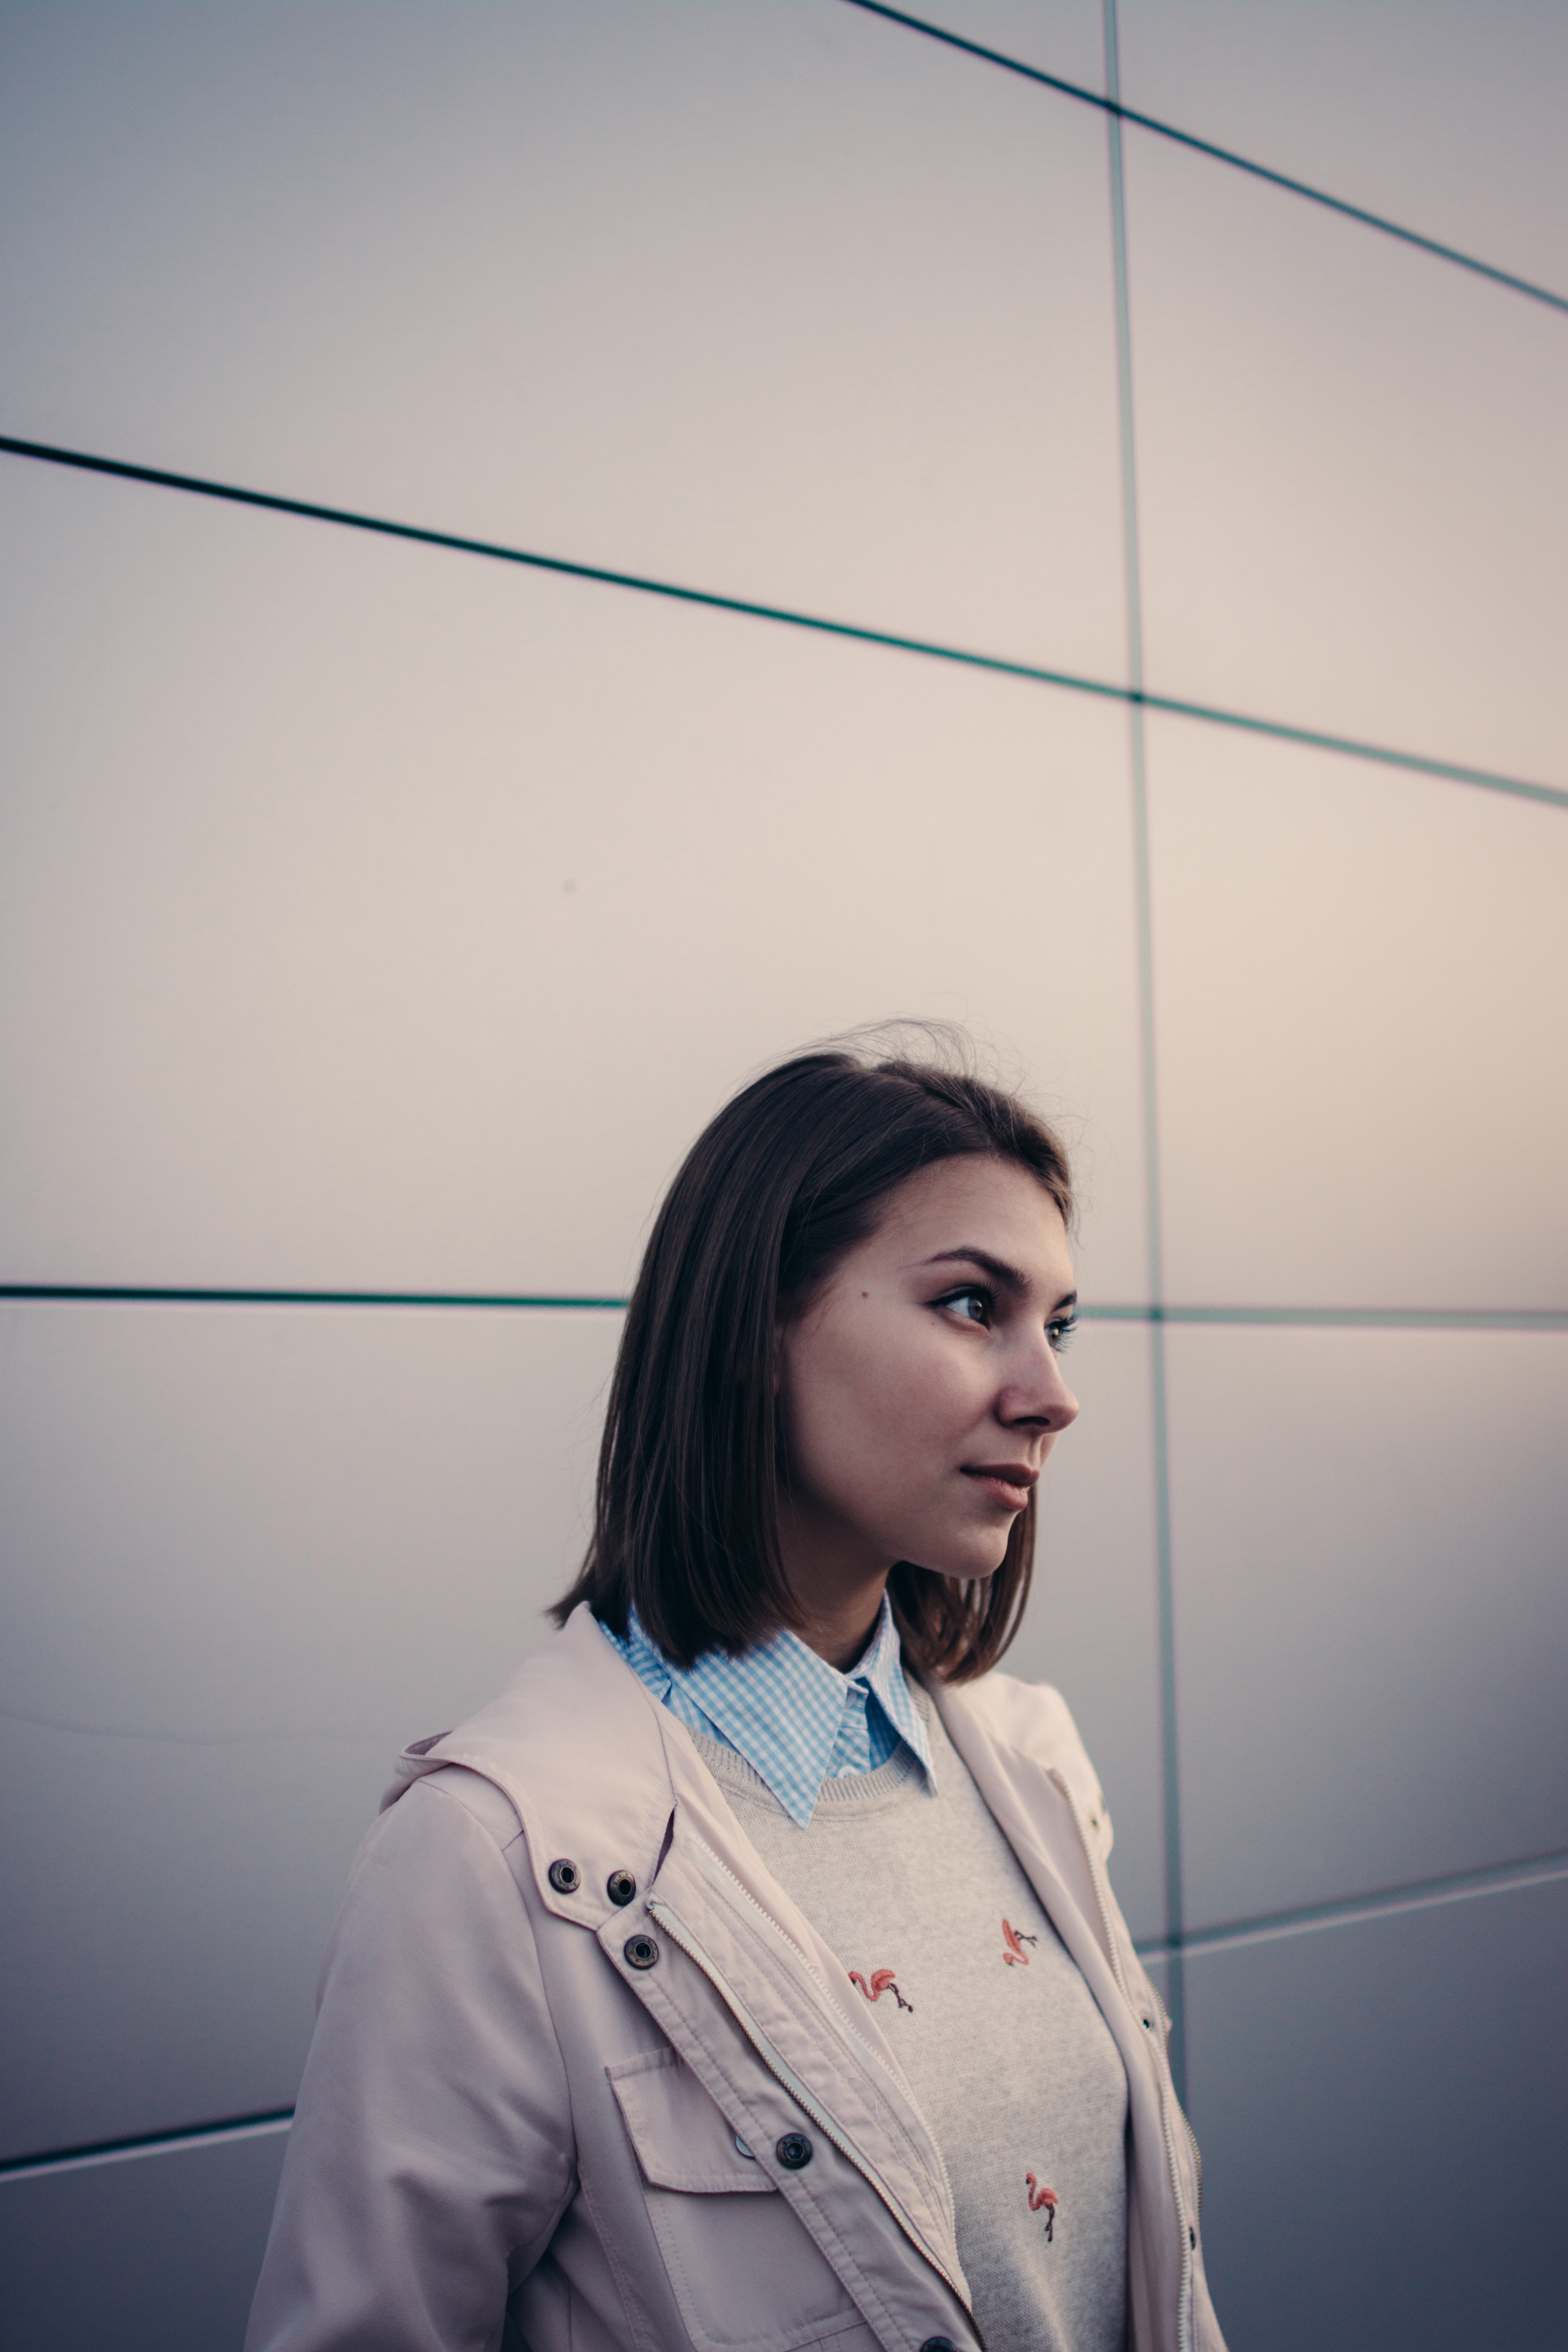
person, woman, white, color, fashion, blue, professional, glasses, snapshot, beautiful